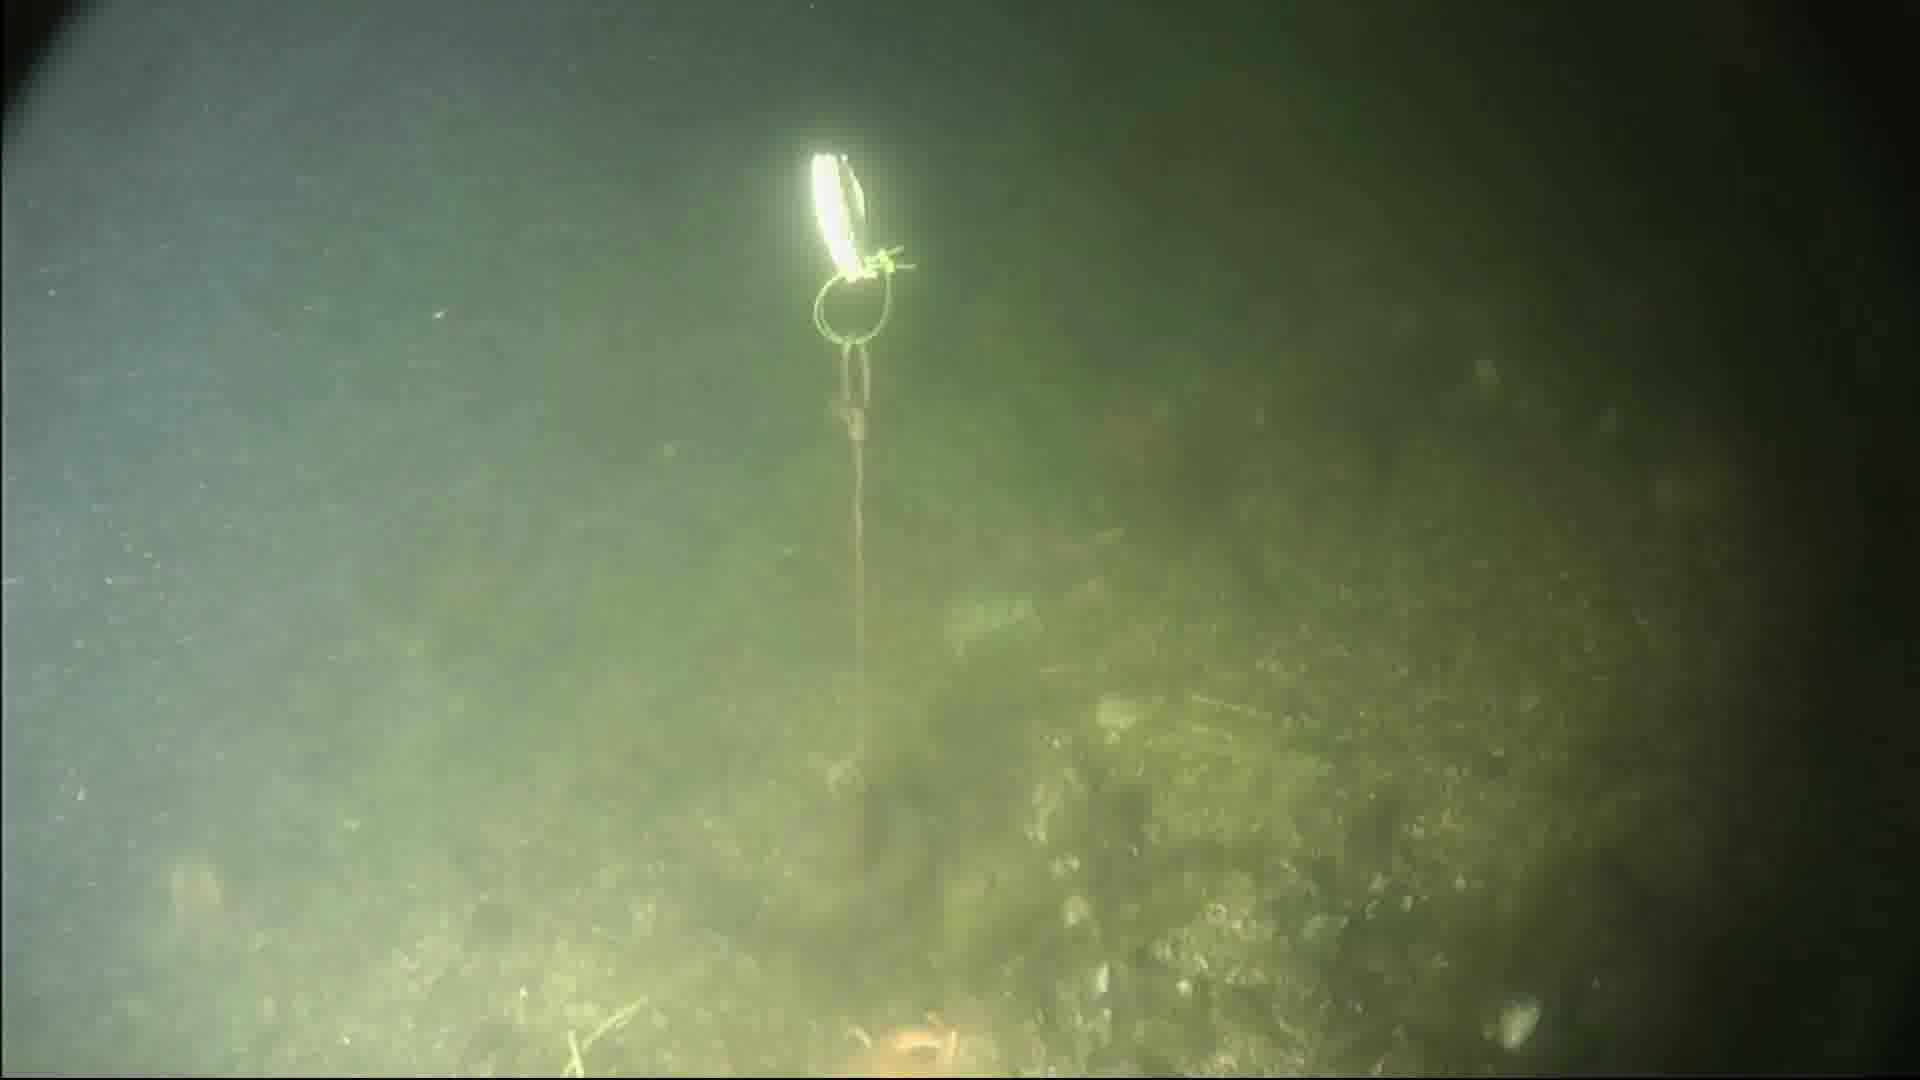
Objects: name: starfish
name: crab